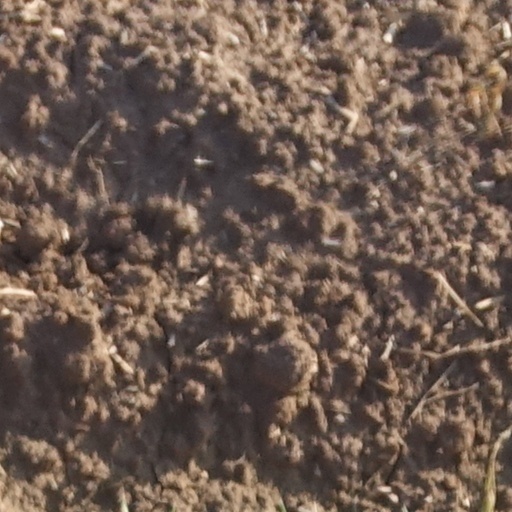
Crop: wheat